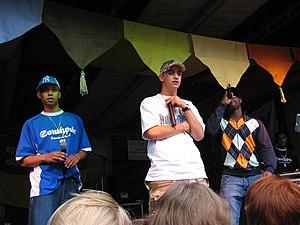
Soesie B, de son vrai nom Said Rharissi né le 25 décembre 1986 à Amsterdam, est un rappeur néerlandais d'origine marocaine. Il a été mis en avant par le célèbre rappeur Yes-R.